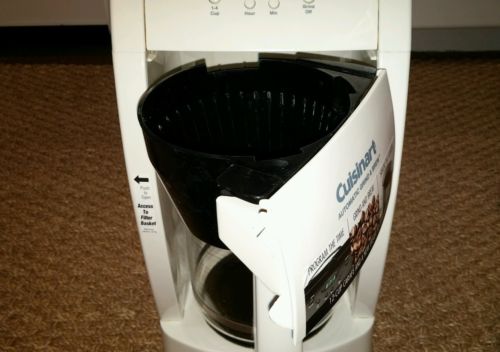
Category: coffee maker